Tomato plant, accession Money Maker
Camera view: vertical (180 deg); turntable rotation: 60 degrees
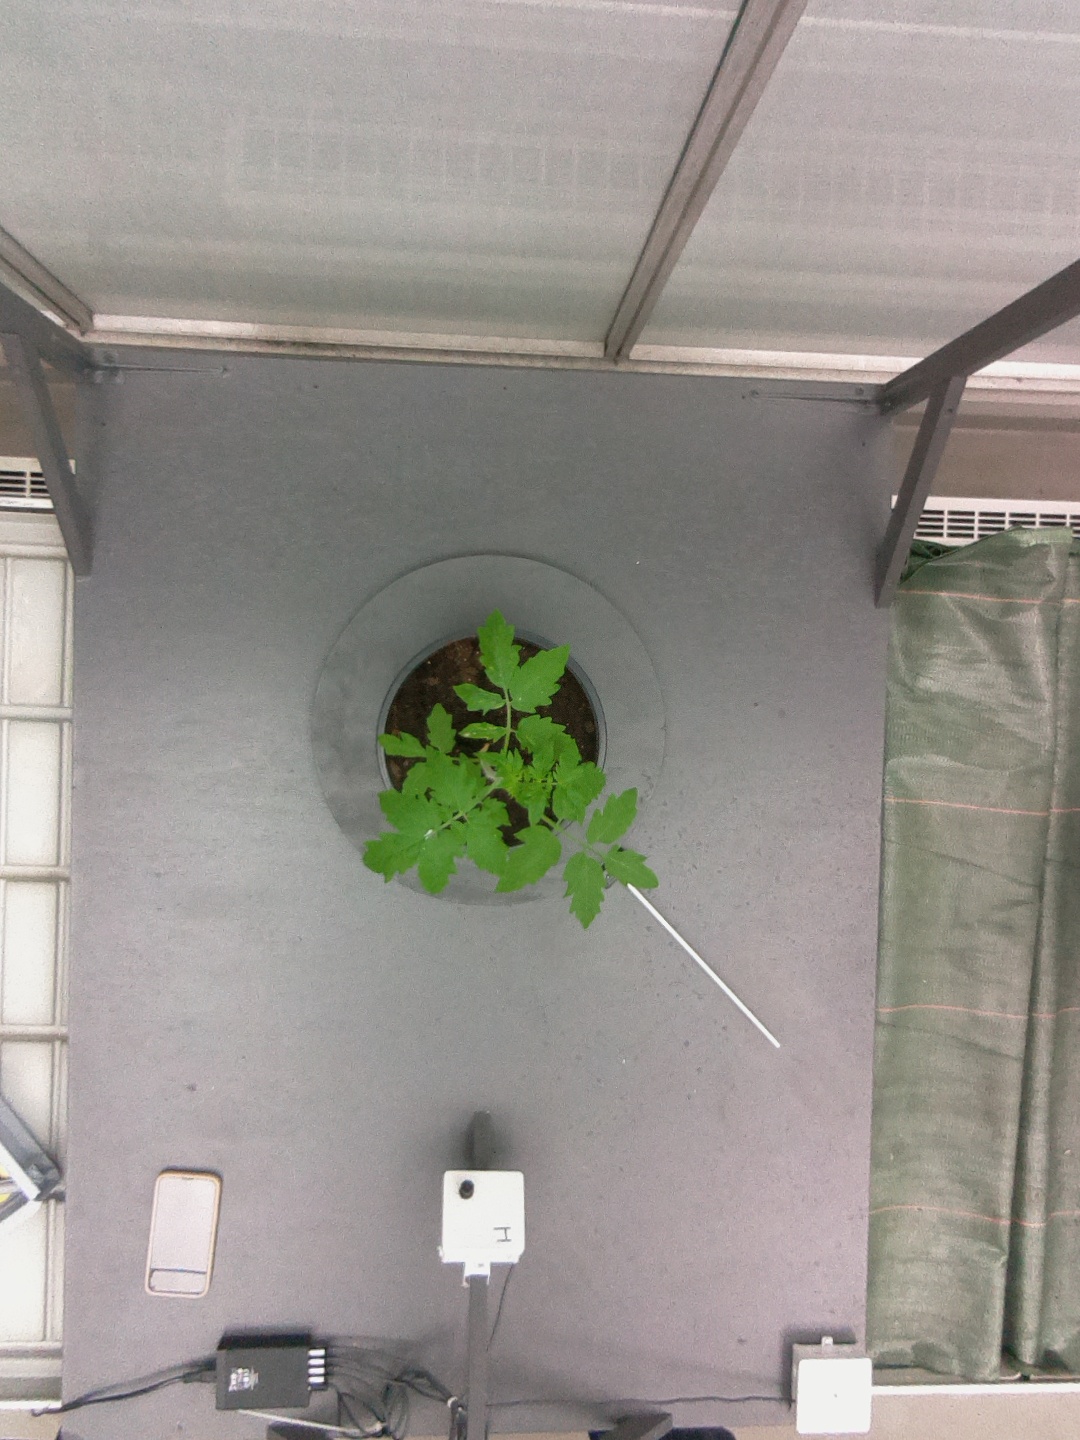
BBCH growth stage 13: 6 of true leaves visible